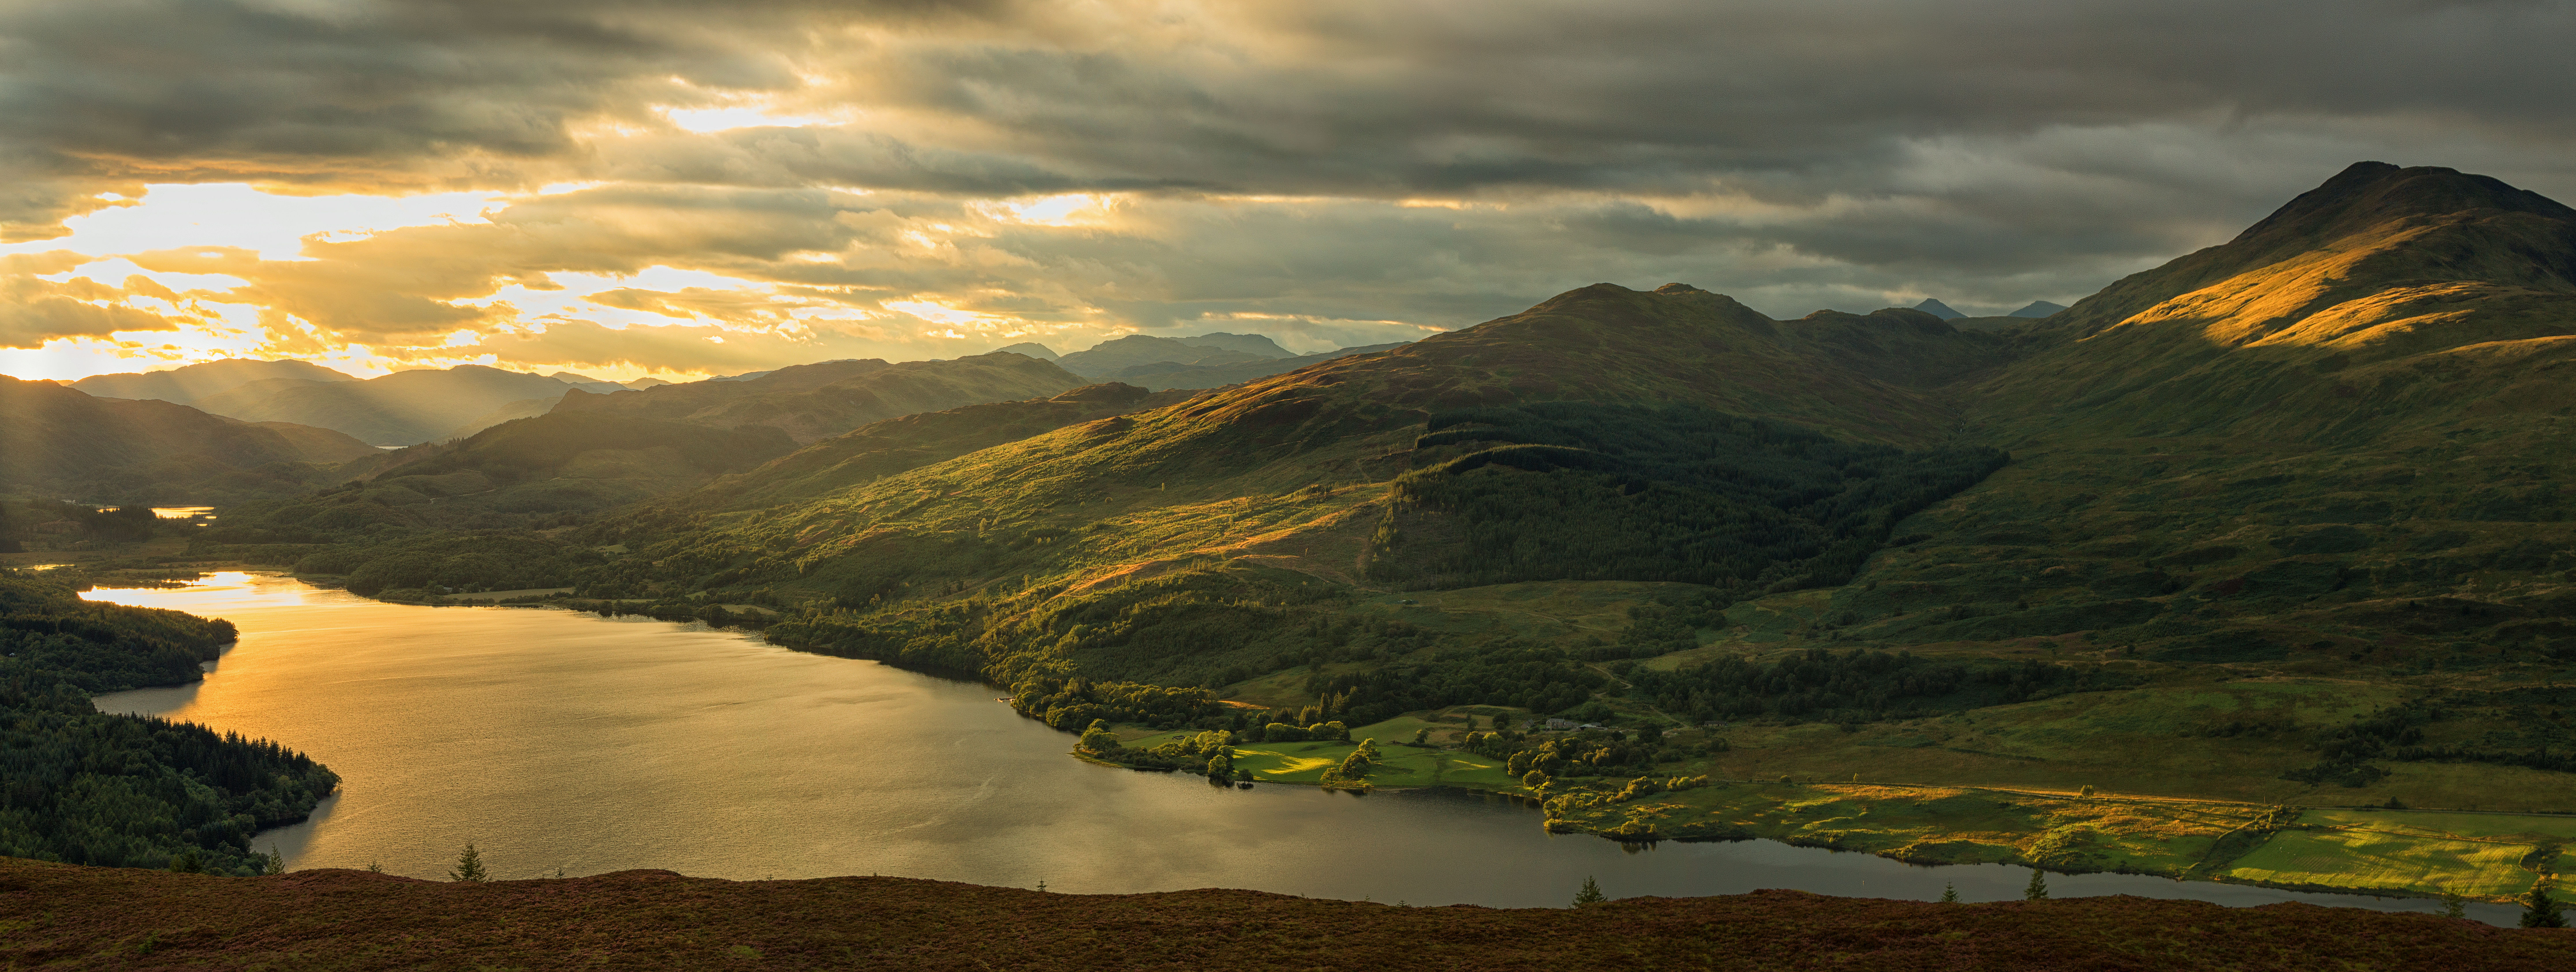
landscape, nature, wilderness, mountain, cloud, sunrise, sunset, sunlight, morning, hill, lake, dawn, valley, mountain range, dusk, evening, reflection, autumn, reservoir, highland, cool image, alps, plateau, scotland, fell, i, loch, trossachs, benvenue, benaan, lochvenacher, benledi, rural area, landform, meteorological phenomenon, geographical feature, atmospheric phenomenon, mountainous landforms